Speaker of the Grand National Assembly

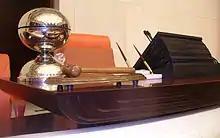
The speaker's chair in parliament

This article lists the speakers of the Grand National Assembly of Turkey. The name of the parliament of Turkey, originally and currently the Grand National Assembly of Turkey since its establishment on 23 April 1920, has for short periods been changed.